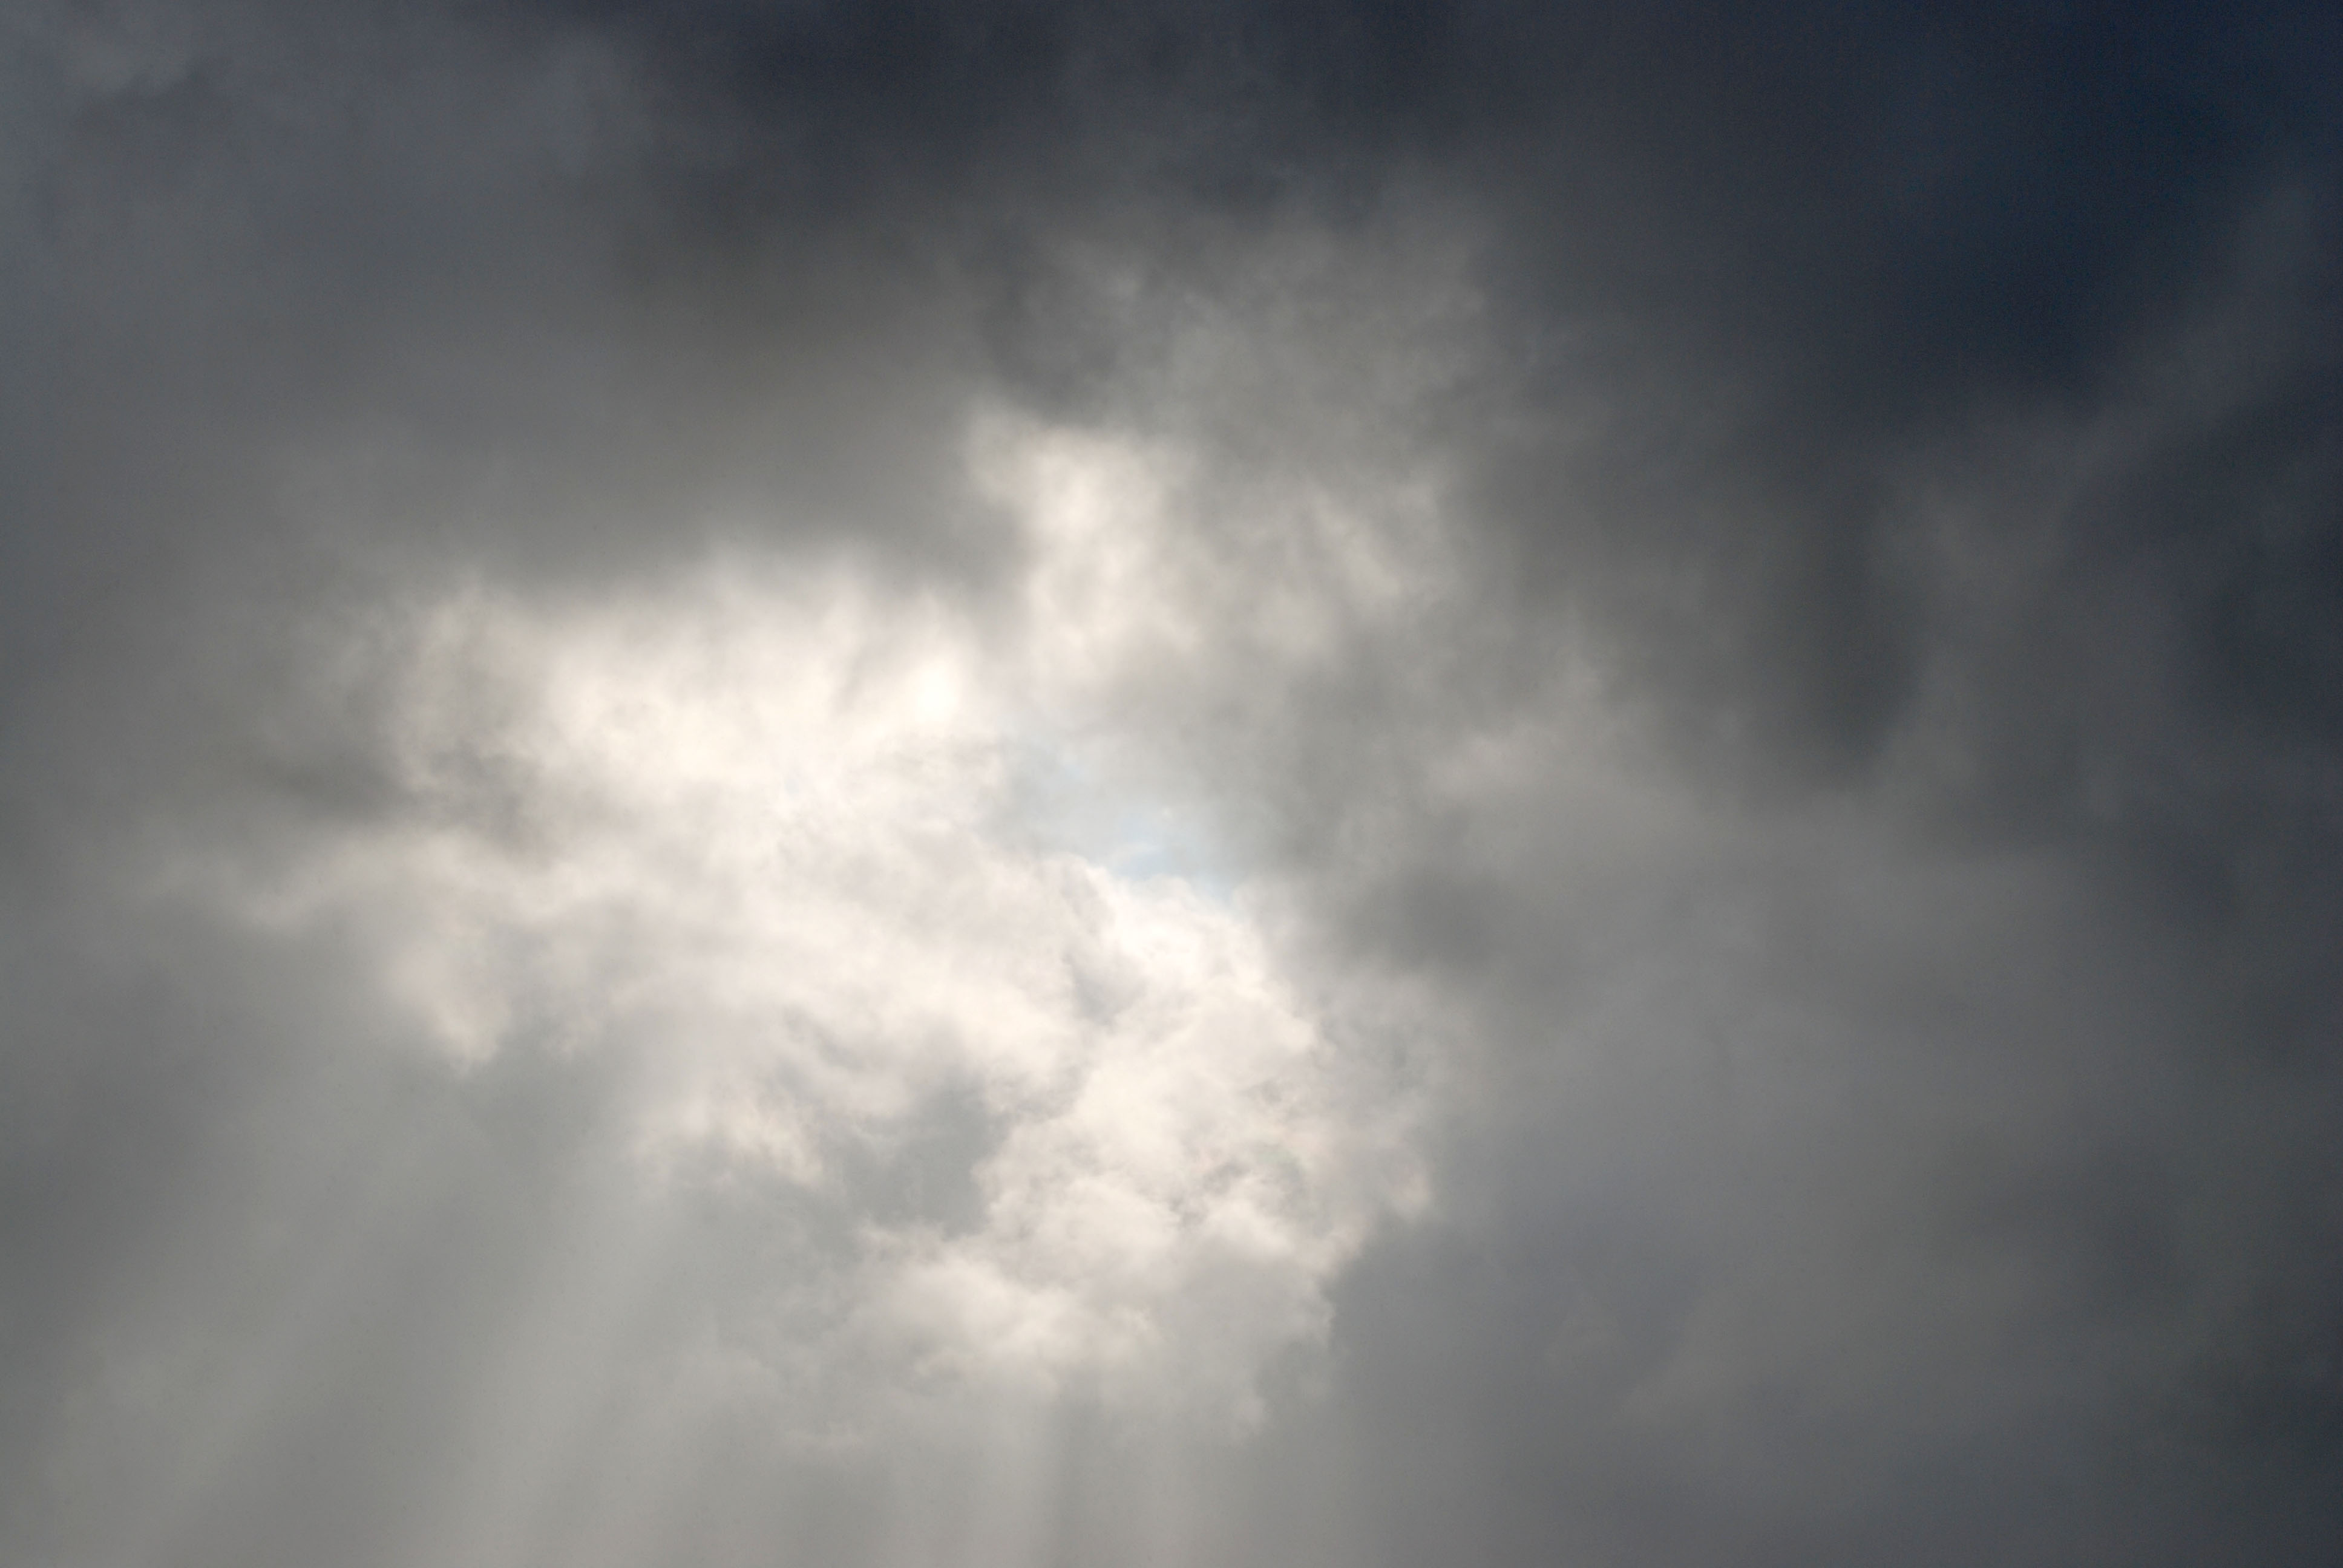
cloud, sky, sunlight, city, atmosphere, cityscape, weather, cumulus, nikon, clouds, moscow, russia, d80, cityscapes, moskau, nikond80, moscou, solntsevo, meteorological phenomenon